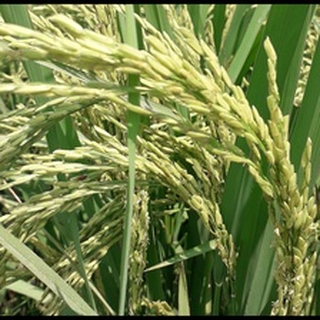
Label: healthy_rice